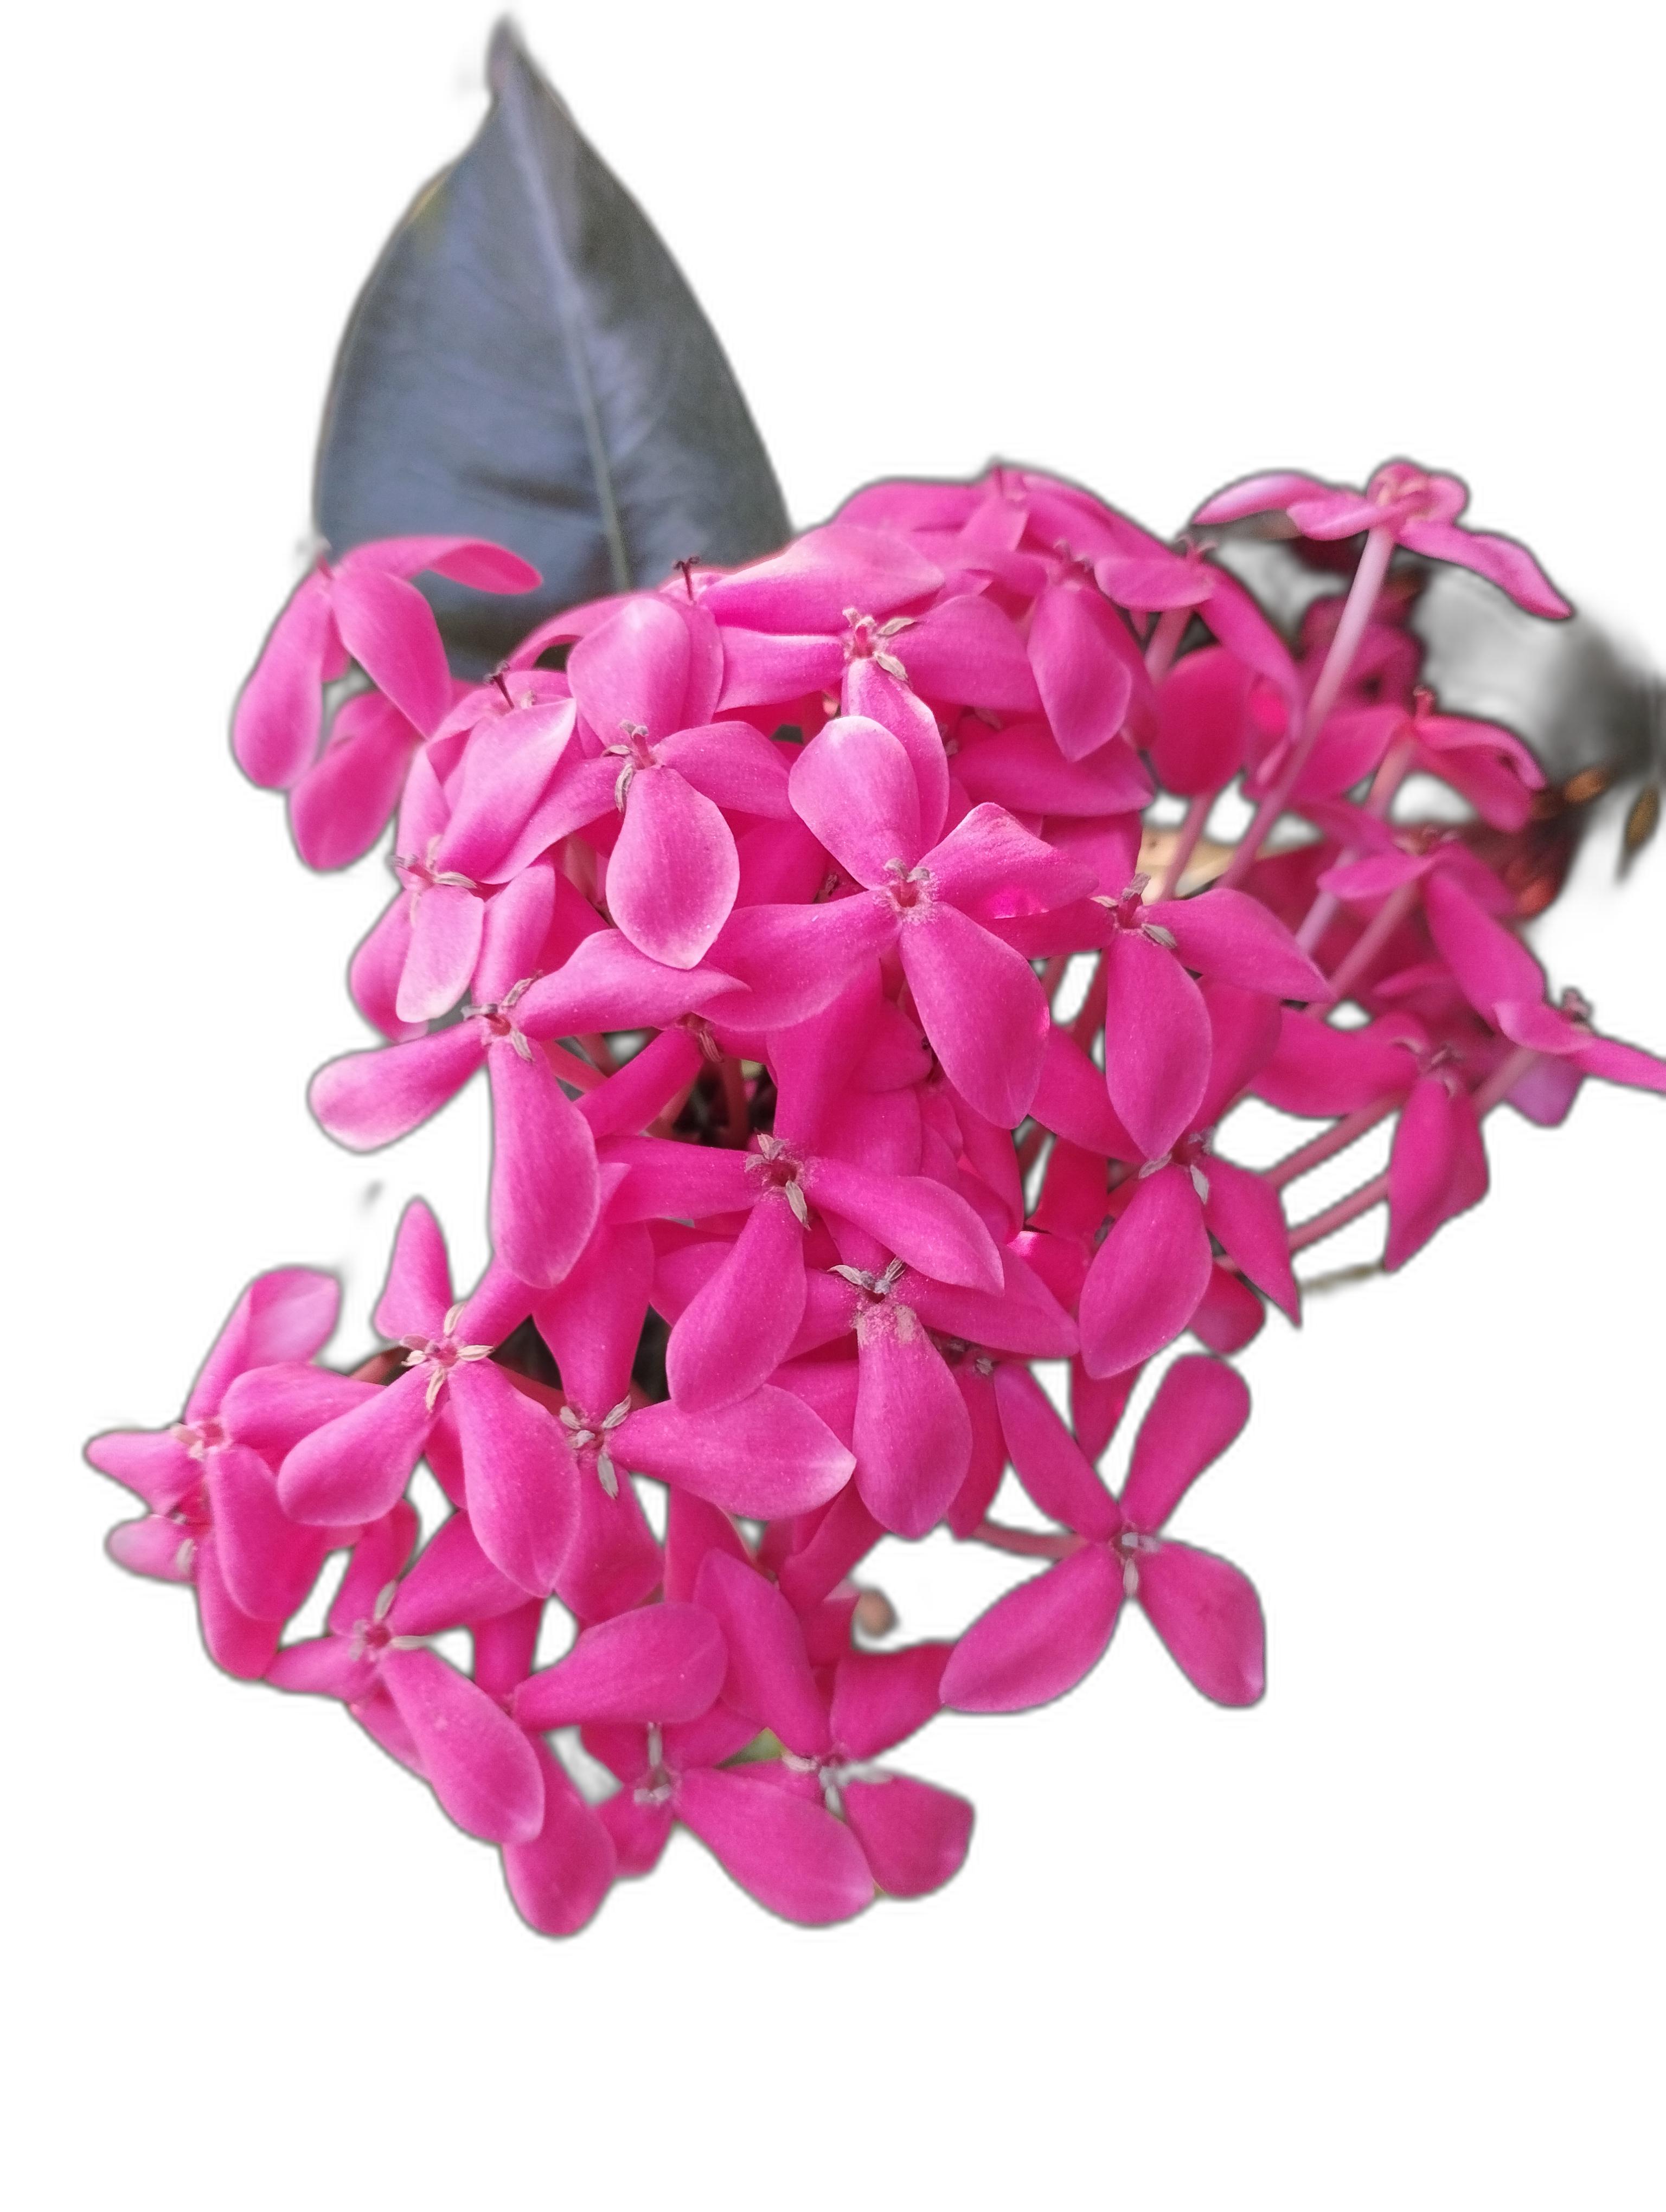
Label: Jungle geranium